St. Vincent's University Hospital

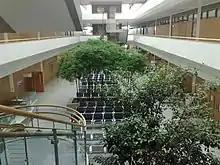
Outpatients department atrium

The hospital was established by Mother Mary Aikenhead, founder of the Catholic order Religious Sisters of Charity, at the Earl of Meath's former home at 56 St Stephen's Green, Dublin, in 1834. The hospital was open to all who could afford its services, irrespective of their religious persuasion. Florence Nightingale, famously was rejected twice there for a post as a trainee nurse. It was legally registered as a company on . It was subsequently moved to its current site in Elm Park in 1970, and in 1999 was renamed St. Vincent's University Hospital, to highlight its position as a principal teaching hospital of University College Dublin. Along with St. Michael's Hospital and St. Vincent's Private Hospital, it is part of the St. Vincent's Healthcare Group (SVHG).